Fort St. Pierre Site

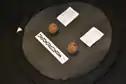

Swivel guns are smaller naval cannons which can are placed upon a rotating swivel to fire. The presence of swivel guns at Fort Saint Pierre is likely but unknown. The only artifacts unearthed were ammunition which was too large for rifles of the time, and too small for cannons. There is a possibility of the use of wall guns, but this can be discounted as there were no remnants of wall guns at the site. While wall guns stood upon long wooden mounts or rest upon a wall to fire, a swivel gun often utilized two operators and was situated on a rotating swivel. The other artifact discovered is an iron casting which also resembles the time period's iron lanterns. However both of these artifacts were discovered along the river side of the fort and were in relative close distance. Proving further that swivel guns may have been present. While many items are taken into account for determining the use of swivel guns, it is likely that they were present and either removed by a raiding enemy or removed by French forces prior to the fort's demise.